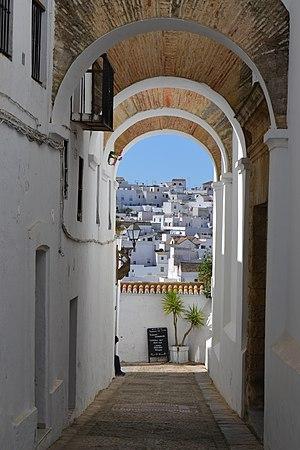
Vejer de la Frontera est une commune de la province espagnole de Cadix, en Andalousie.